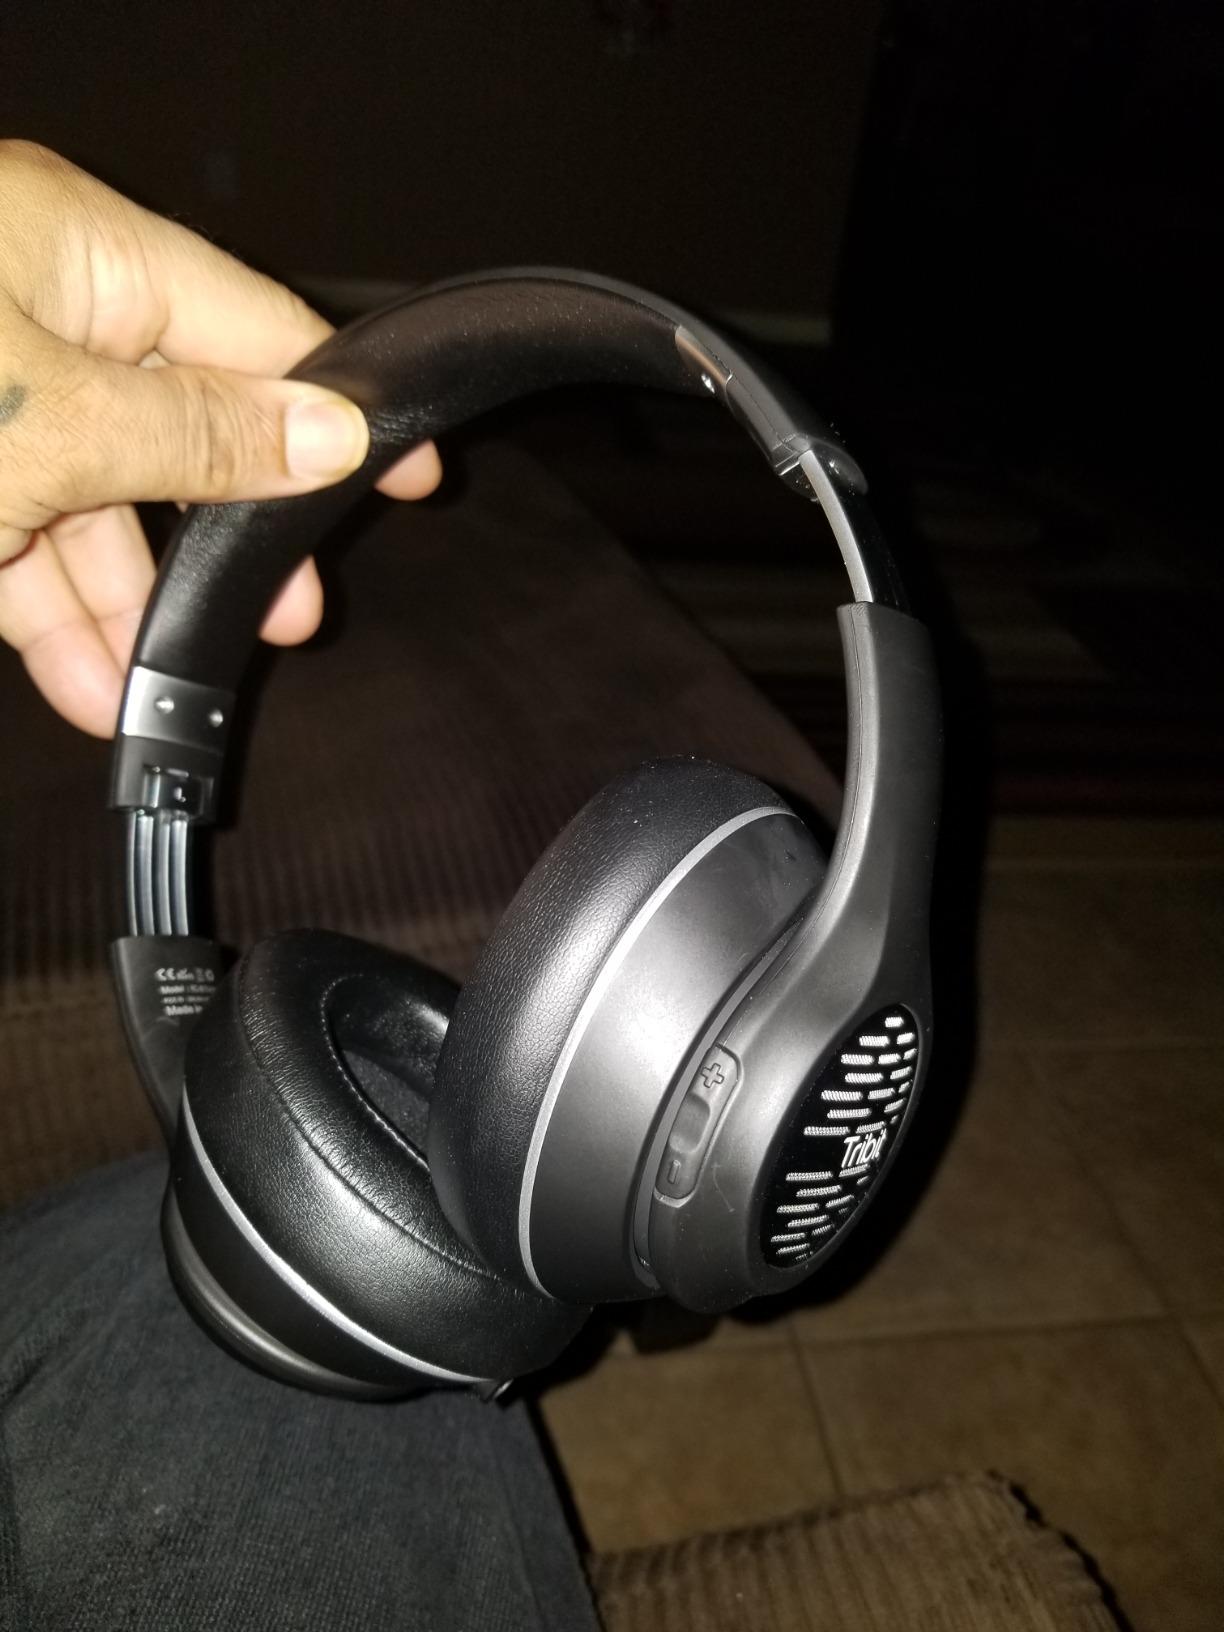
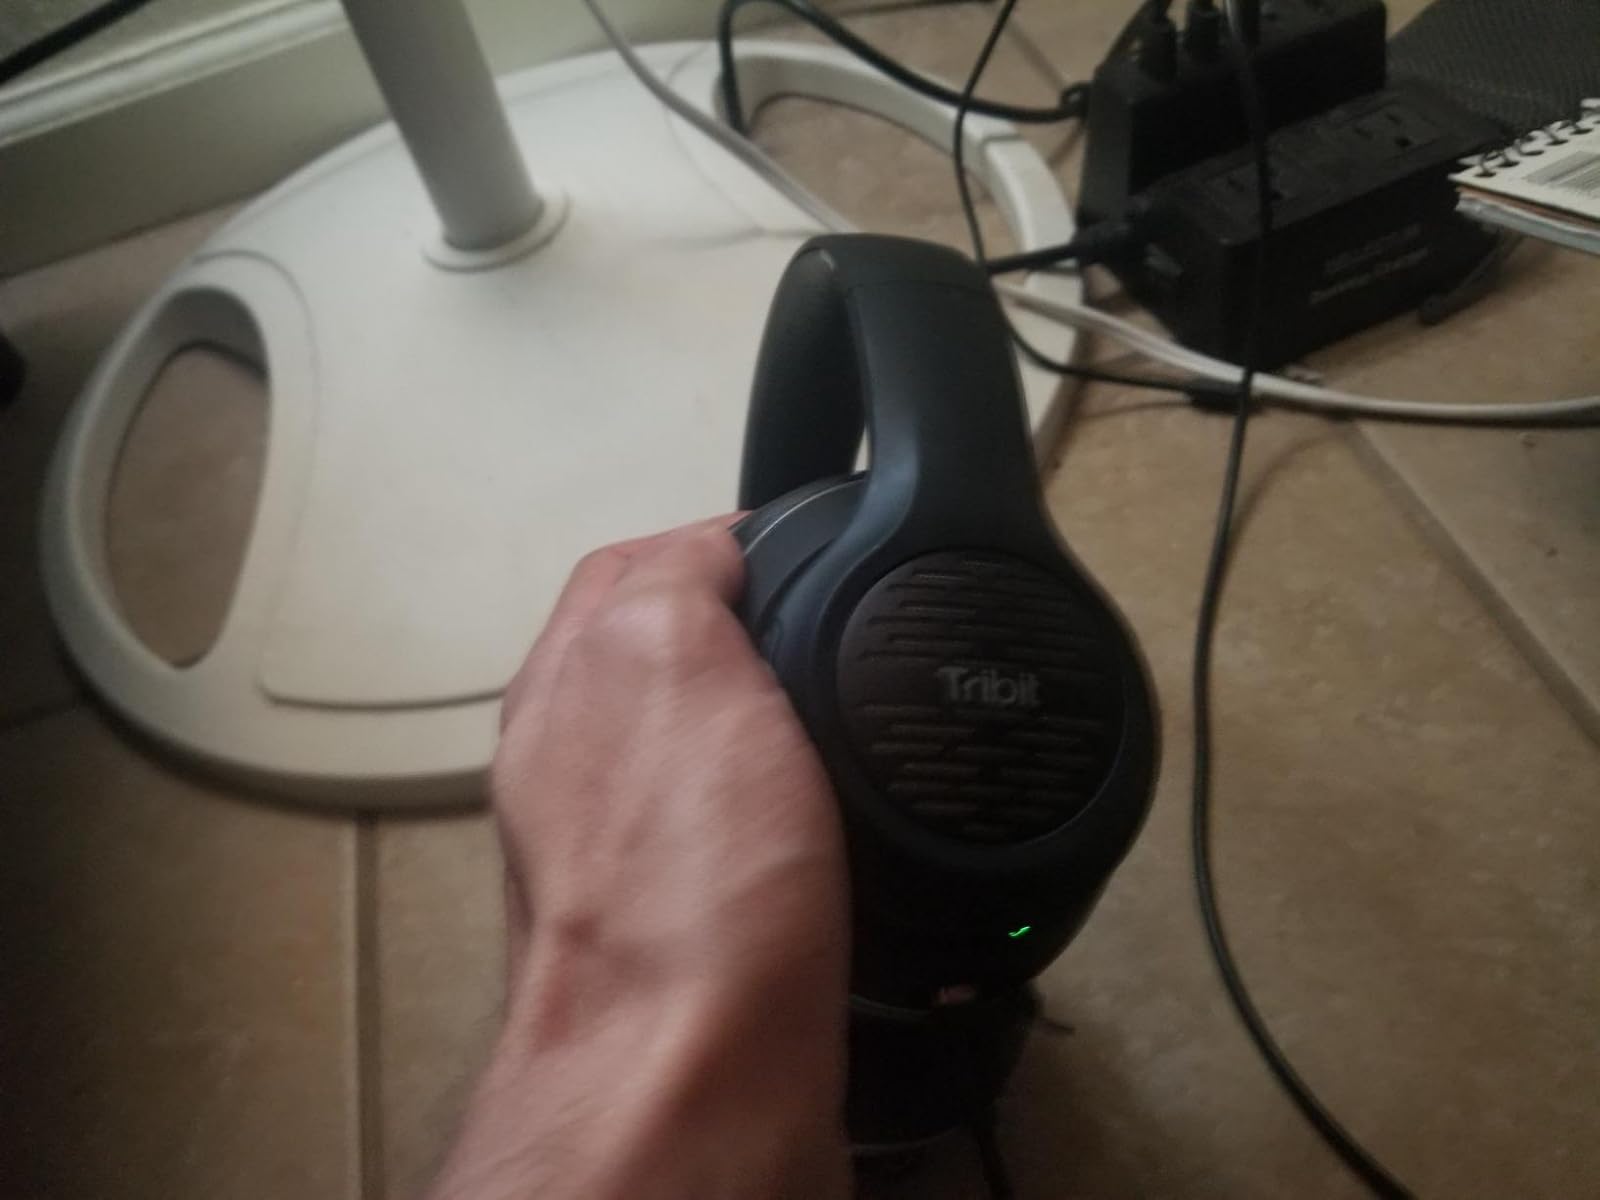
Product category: headphones
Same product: yes